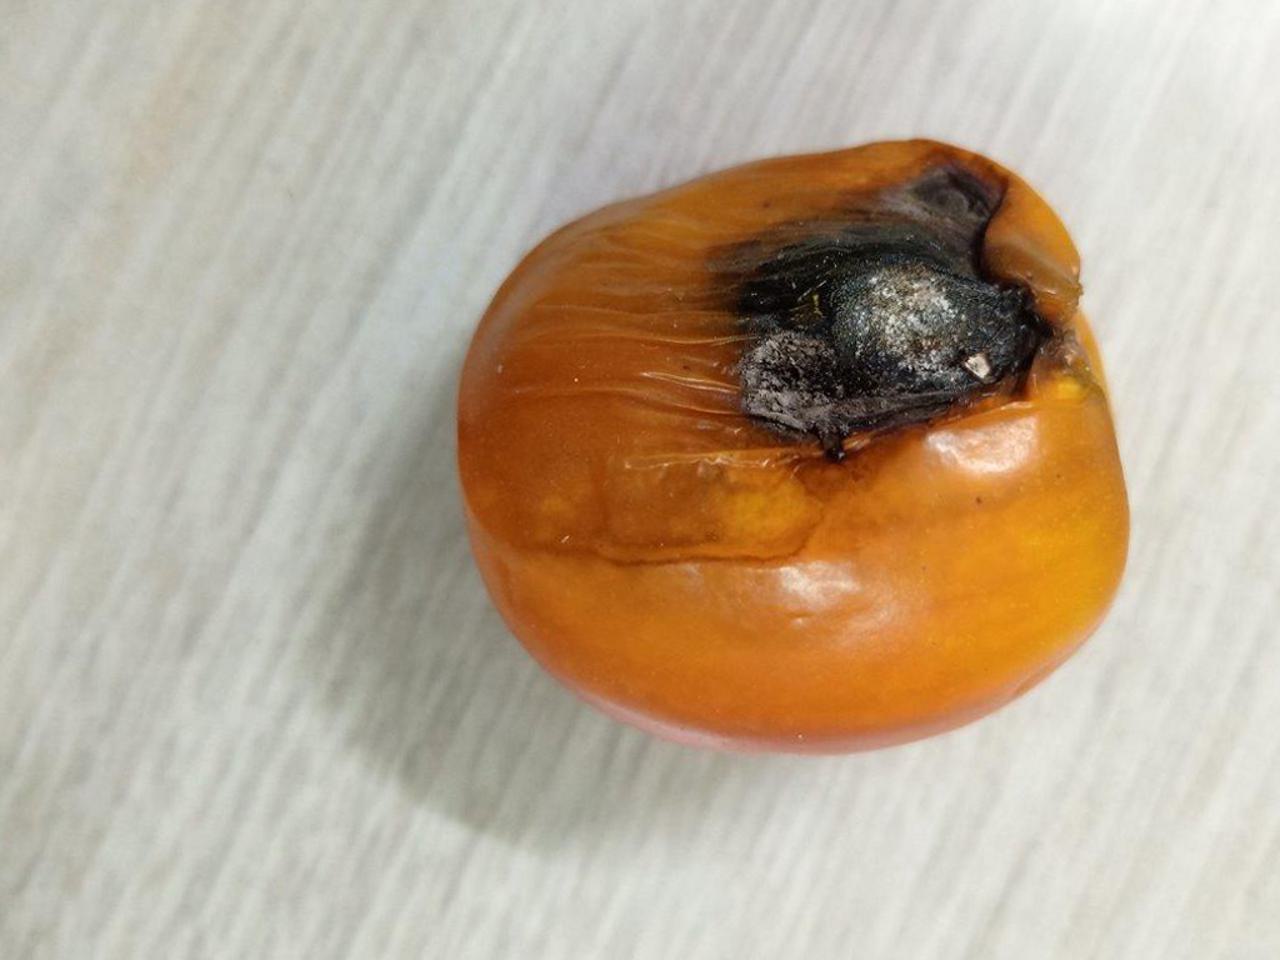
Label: Rotten